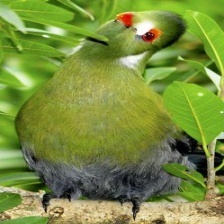
Species: WHITE CHEEKED TURACO
Scientific name: TAURACO LEUCOTIS